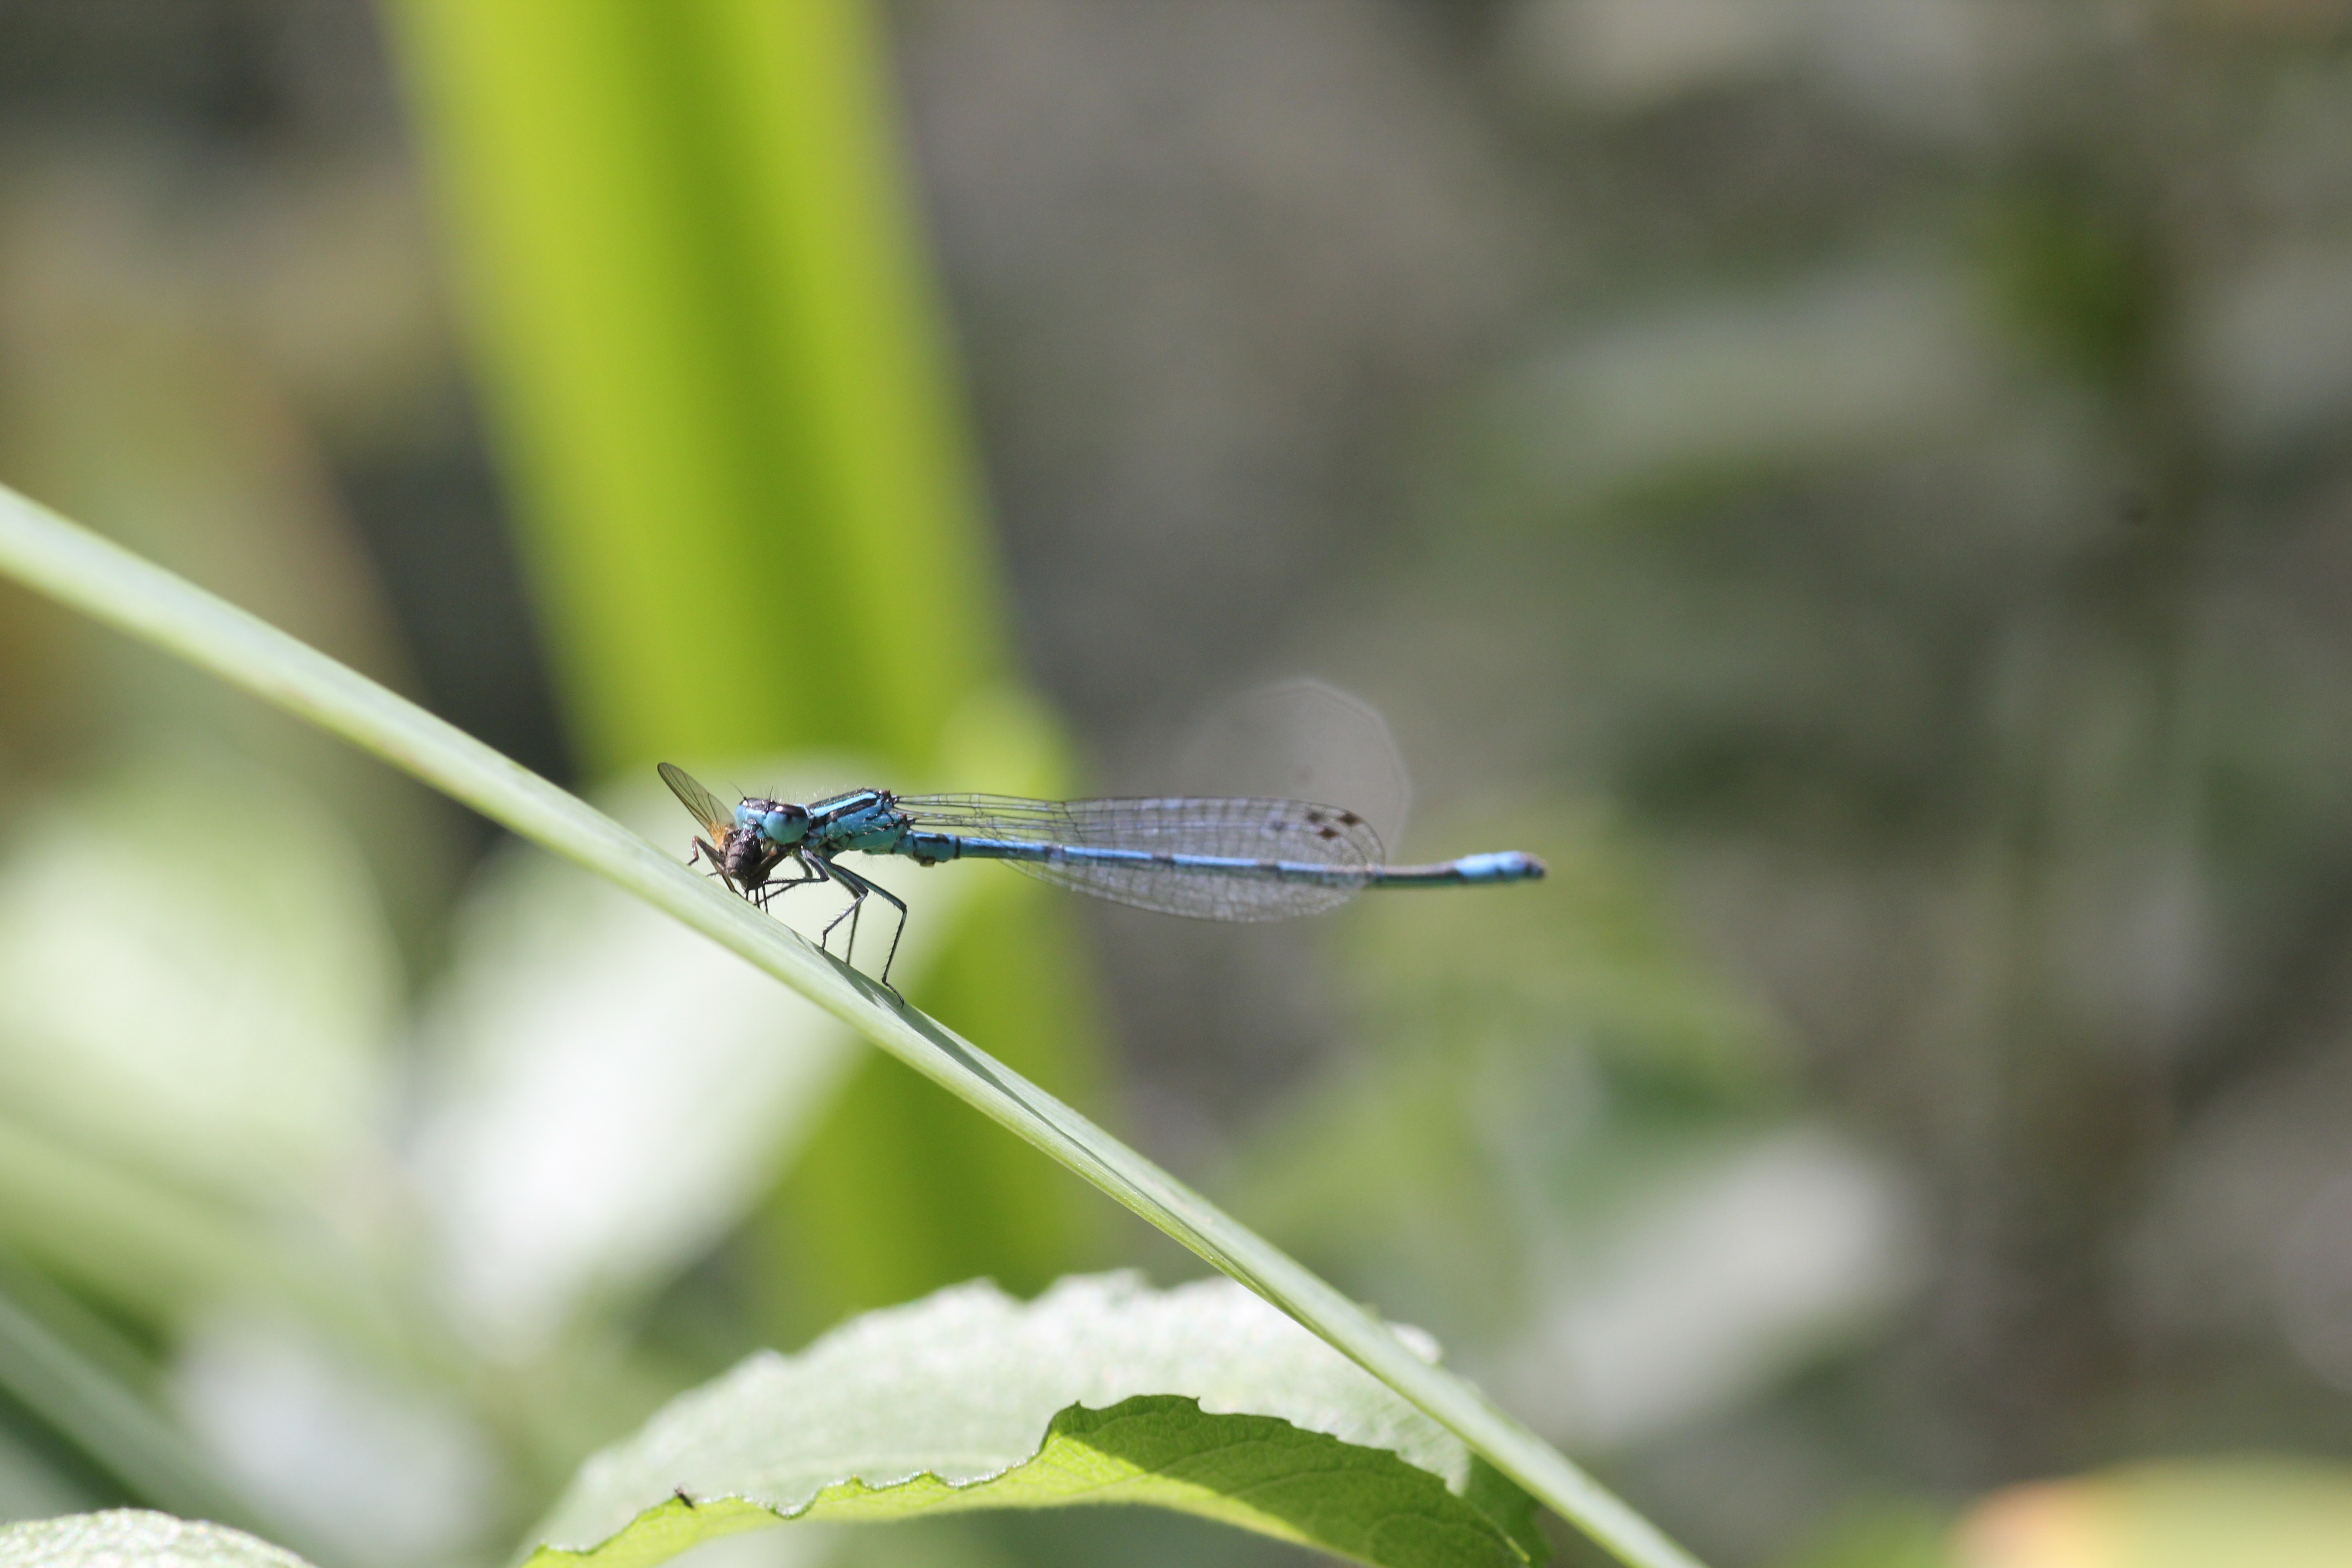
nature, wing, leaf, green, insect, macro, blue, close, fauna, invertebrate, sit, close up, leaves, dragonfly, damselfly, flight insect, macro photography, arthropod, dragonflies and damseflies, net winged insects